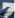
Number: 7